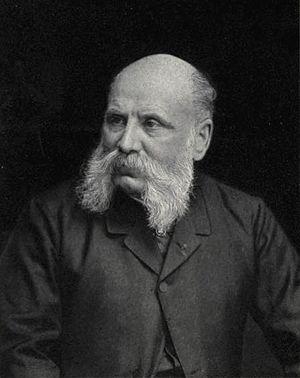
Armand Baschet, né le 1ᵉʳ décembre 1829 à Blois, mort le 26 janvier 1886 dans cette même ville, est un littérateur, journaliste et polémiste blésois. En correspondance avec Théophile Gautier et Charles Baudelaire, il fut un des plus grands spécialistes de Venise et de la cour des derniers Valois. Il a occasionnellement utilisé le pseudonyme de Paul Dumont.
La cité scolaire Augustin-Thierry est un établissement d'enseignement secondaire et supérieur public situé à Blois, dans l'académie d'Orléans-Tours. Réunissant un collège, un lycée général et technologique, une section professionnelle et le GRETA du Loir-et-Cher, la cité scolaire accueille, à la rentrée 2016, 1 623 élèves et étudiants et environ 325 personnels encadrants.